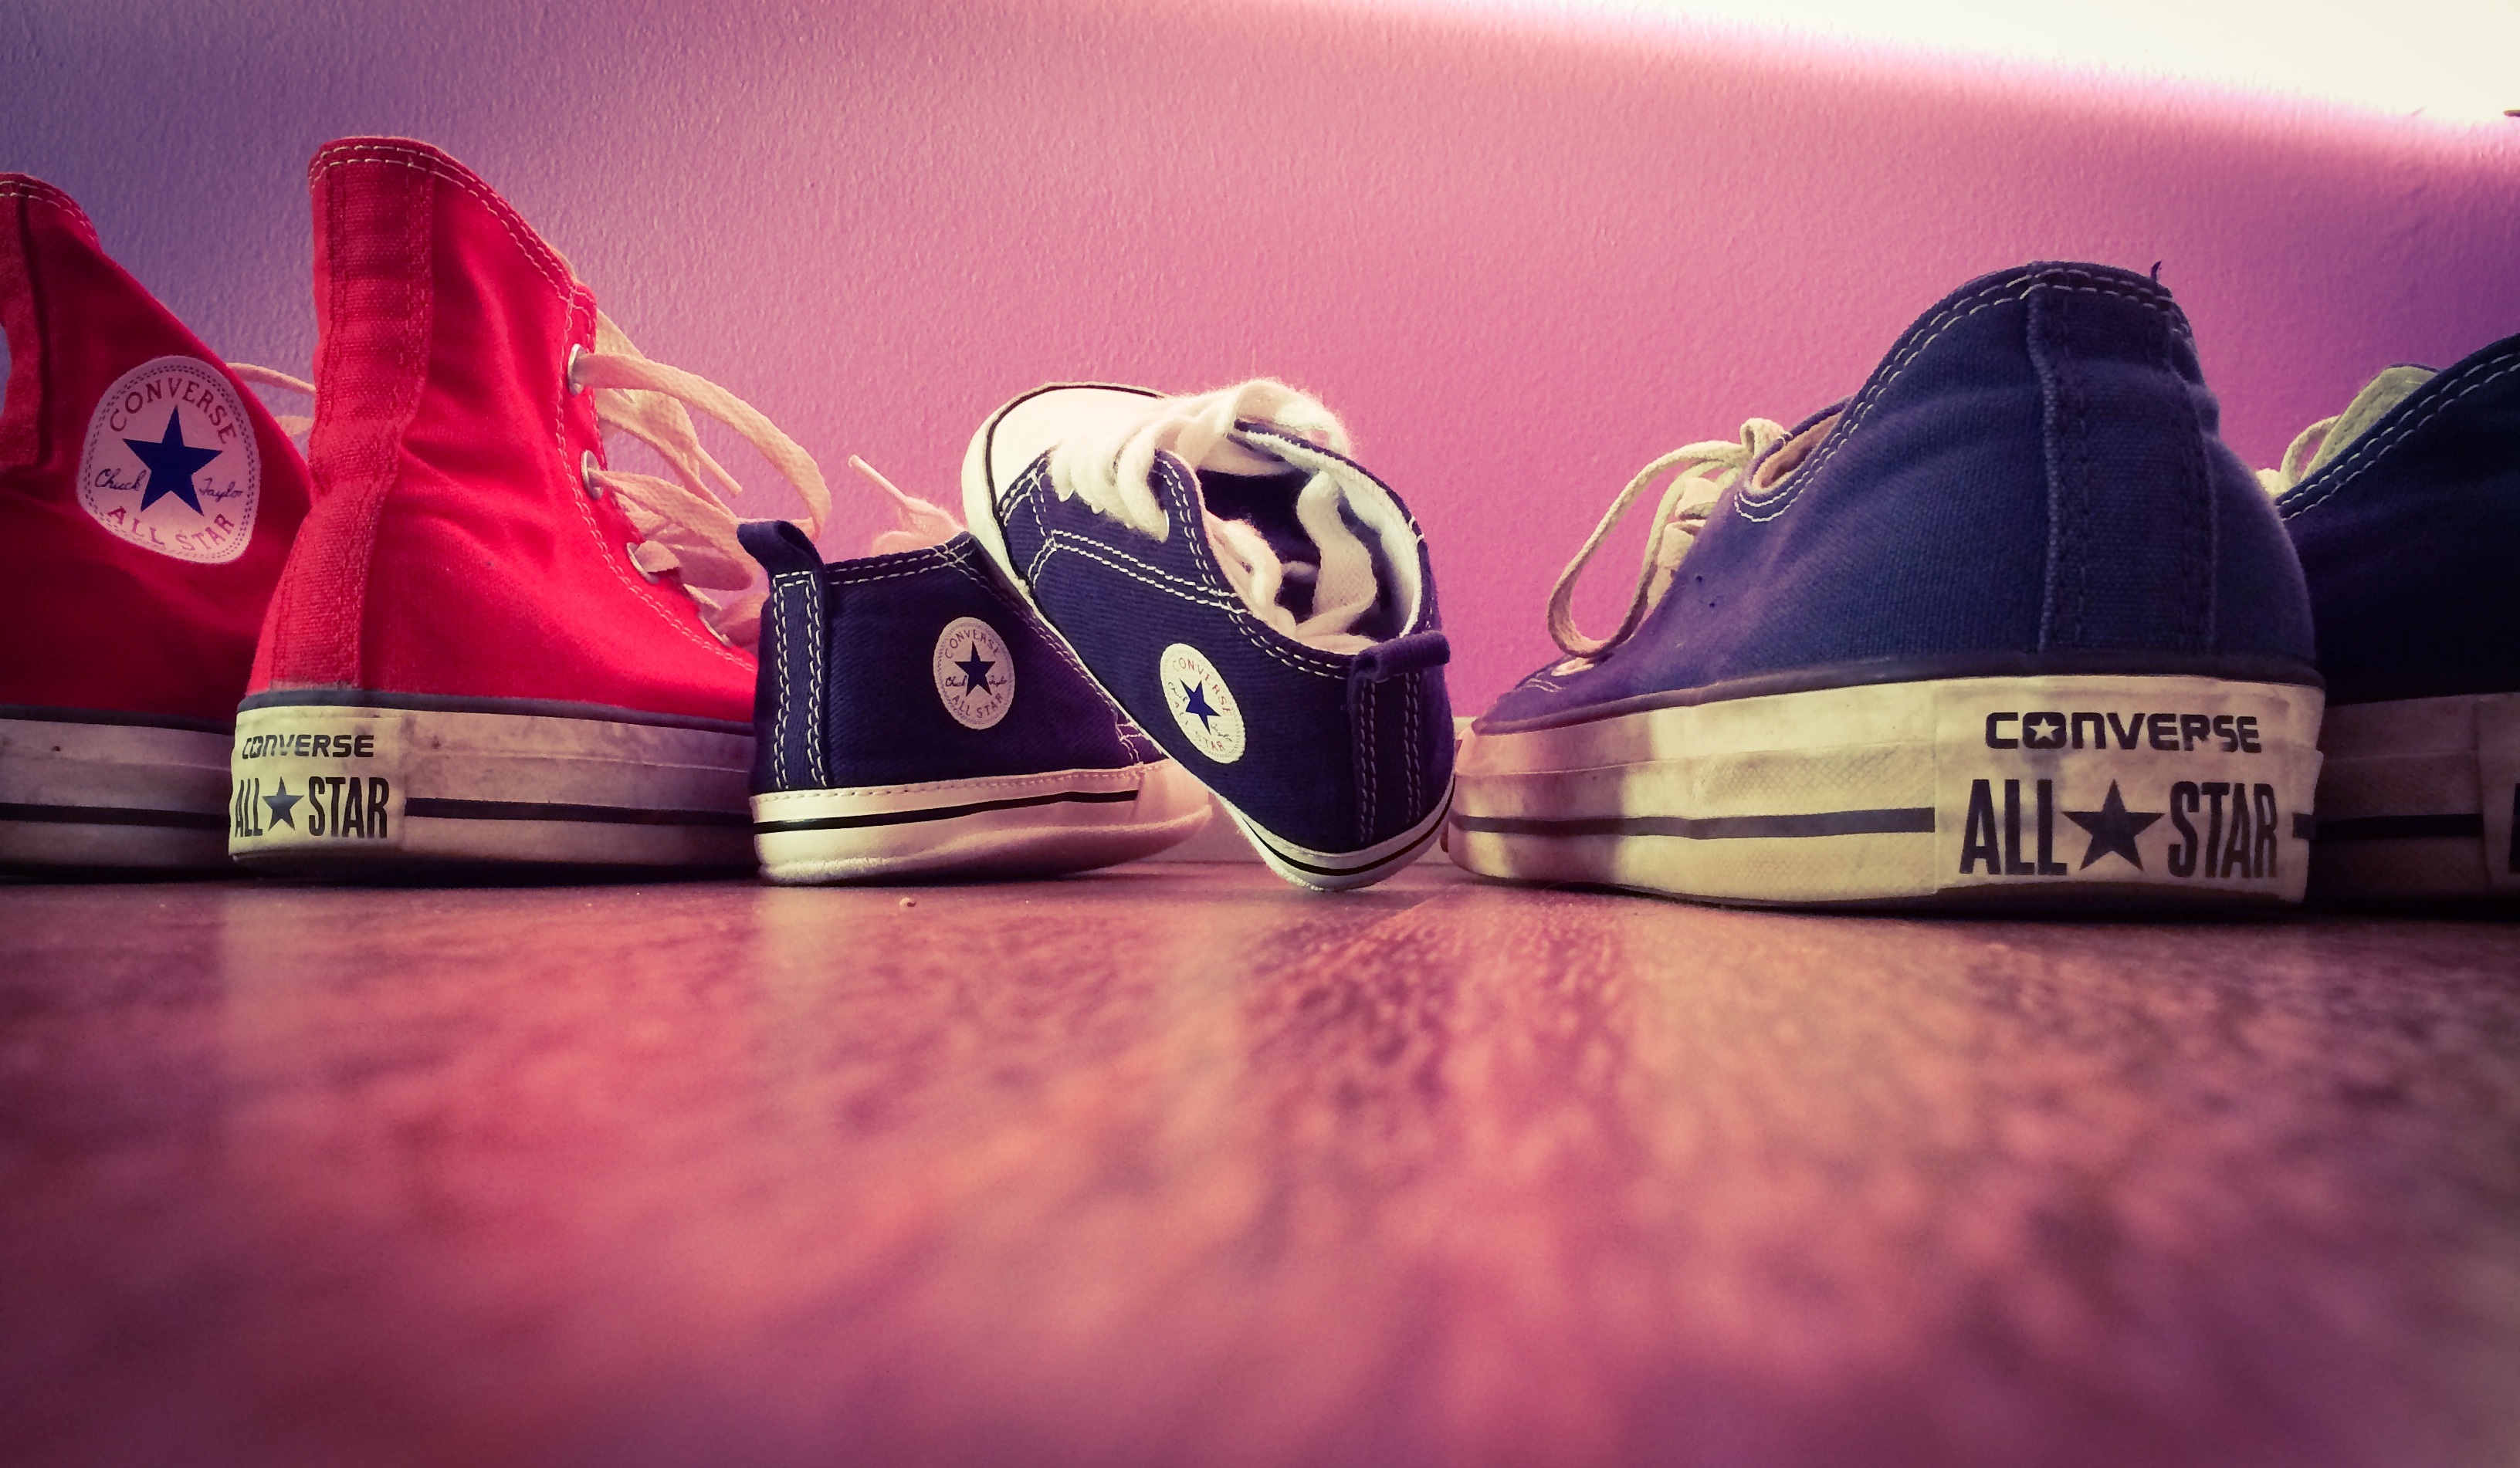
shoe, cute, young, spring, red, color, blue, black, pink, lifestyle, baby, shoes, family, sneakers, converse, footwear, photograph, style, pair, image, shape, canvas